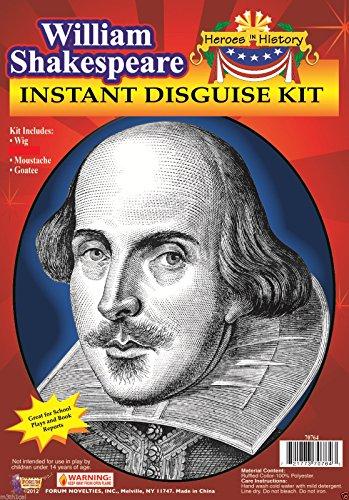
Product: Forum Novelties Men's Heroes In History Instant Disguise Kit William Shakespeare
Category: Clothing, Shoes & Jewelry | Costumes & Accessories | Men | Accessories | Accessory Sets
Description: William Shakespeare costume accessory kit.
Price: $21.00